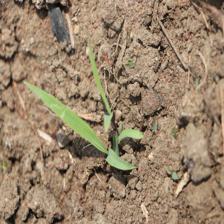
Label: Sorghum